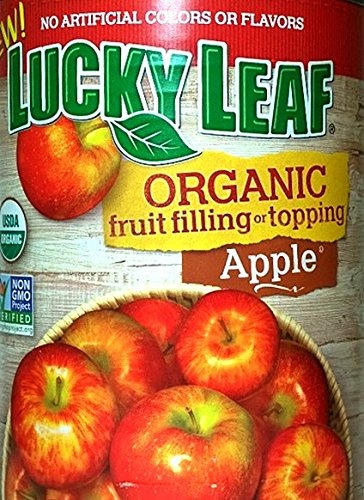
Item Name: Lucky Leaf Organic Apple Fruit Filling & Topping (Pack of 2) 21 oz Cans
Value: 42.0
Unit: Ounce

Price: 4.965